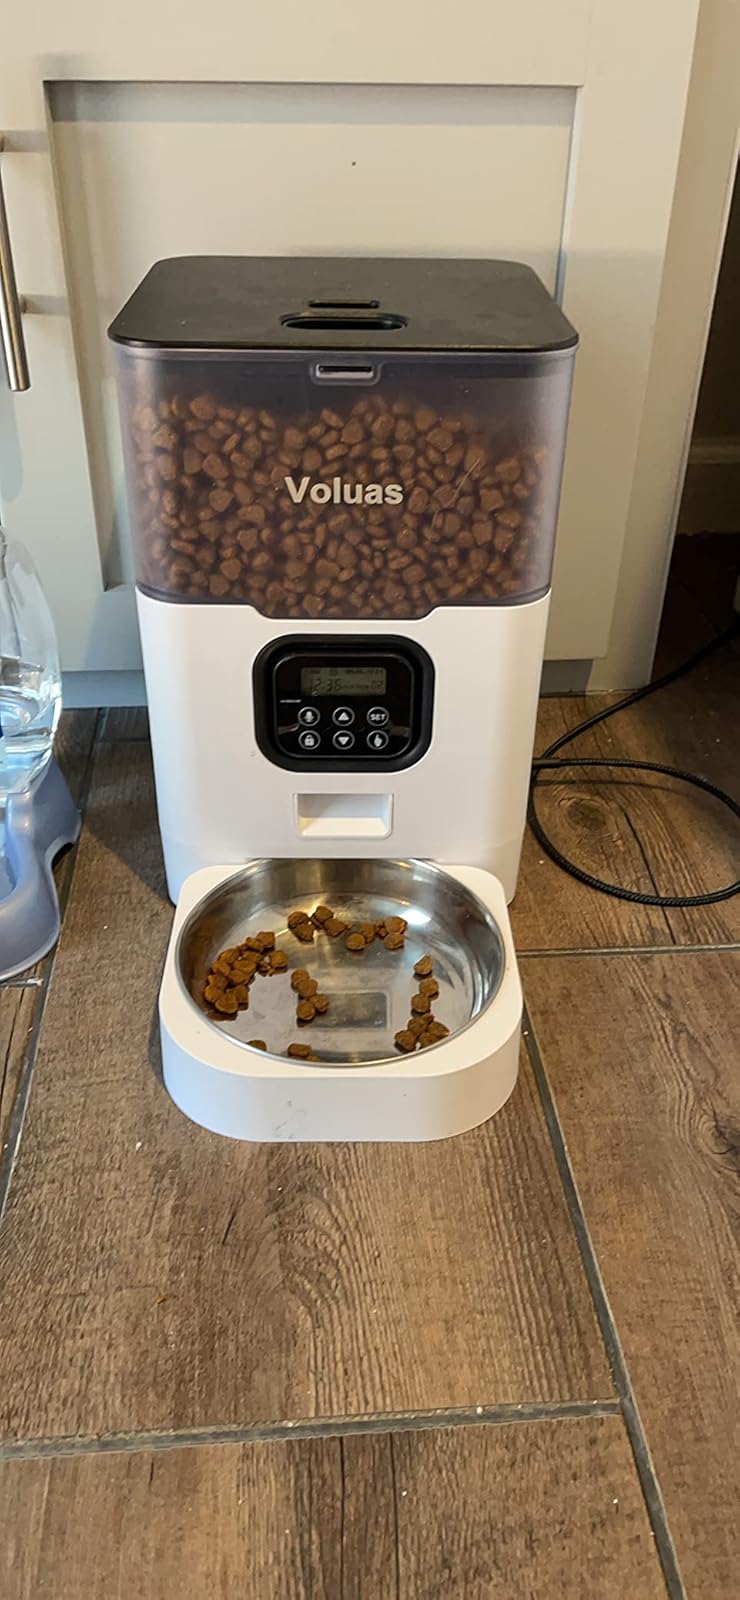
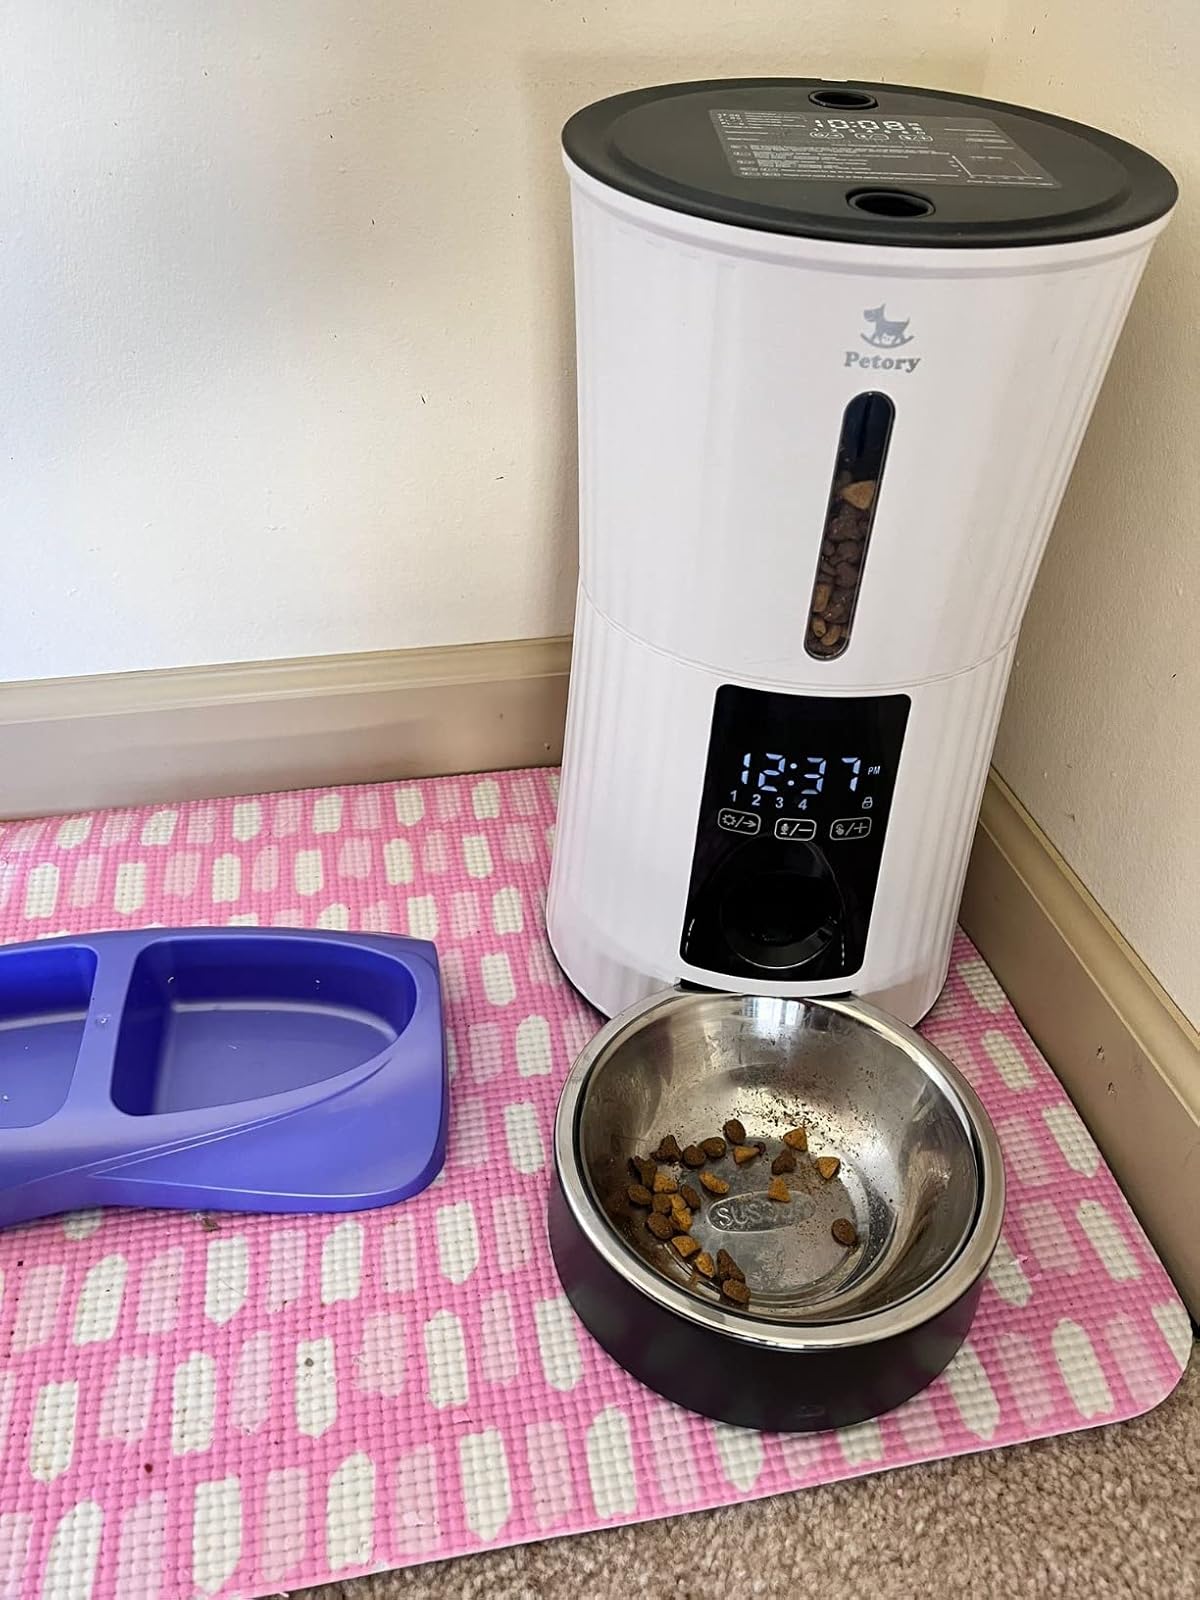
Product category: items_feeder
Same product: no